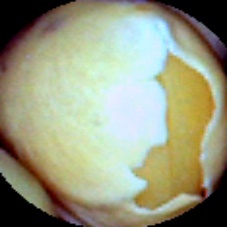
Label: Skin-damaged